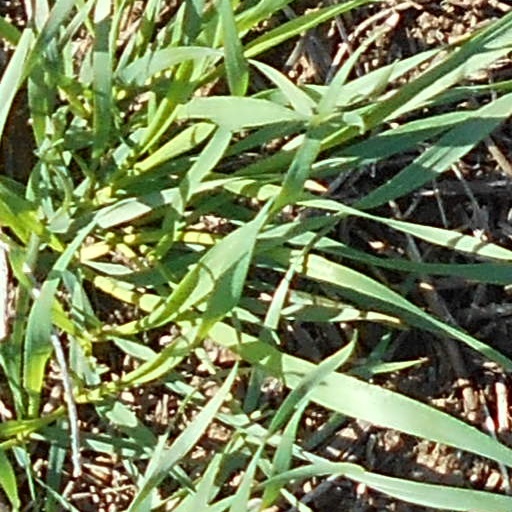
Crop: wheat